Chris Vance (actor)

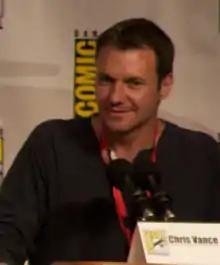
Vance at the 2010 San Diego Comic-Con

Chris Vance is an English actor. He is known for his starring roles in television, such as Jack Gallagher in the Fox series "Mental" (2009), as James Whistler in Fox's series "Prison Break" (2007–2008), and for playing Frank Martin in TNT's "". Vance has recurred on the television series "Burn Notice", "Dexter", "Rizzoli & Isles", and "Supergirl". He played Commander Harry Langford on "Hawaii Five-0", and Dalton Walsh in the fifth season of Amazon Prime Video's police drama series "Bosch".